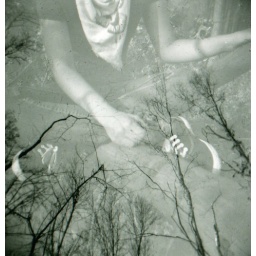
holga 120 double-exposure of Jess in a tree and the forest canopy in winter. Lorain County, Ohio, Fall 2009.